The Parade Shopping Centre

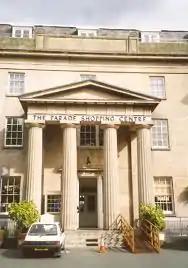

The Parade Shops, formerly the Royal Salop Infirmary, is a specialist shopping centre at St Mary's Place in Shrewsbury, Shropshire, England. It is a Grade II listed building.